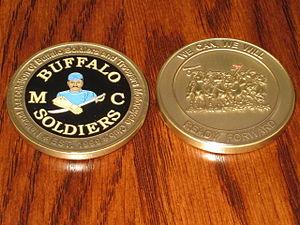
Un challenge coin est en général une petite pièce ou un médaillon, portant l'insigne ou l'emblème d'une organisation et portée par les membres de cette organisation. Traditionnellement, il est remis pour symboliser l'adhésion et pour participer à l'esprit de cohésion. En outre, les challenges coins peuvent également être collectionnés. Les challenges coins modernes sont fabriquées dans une variété de tailles et sont souvent fabriquées à l'aide de références à la culture populaire pour inclure des super-héros et d'autres personnages bien connus de manière à créer une parodie. Historiquement, les challenge coins étaient présentées par les commandants d'unité en reconnaissance de la réussite particulière d'un membre de l'unité. Ils sont également échangés en reconnaissance de visites rendus à une organisation. Ils représentent des attributs de culture populaire.